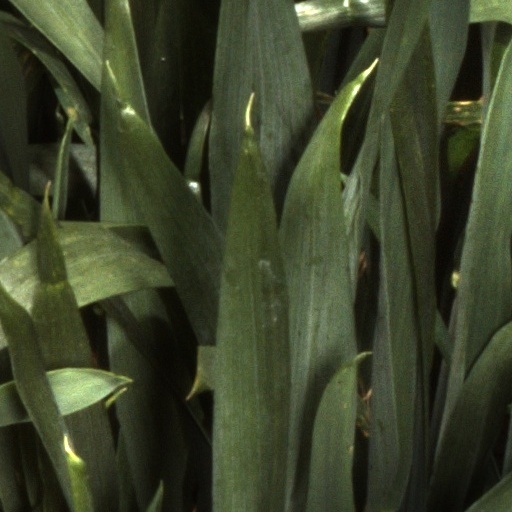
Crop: wheat